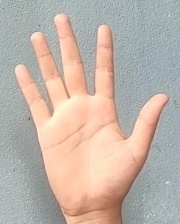
ASL sign: 5